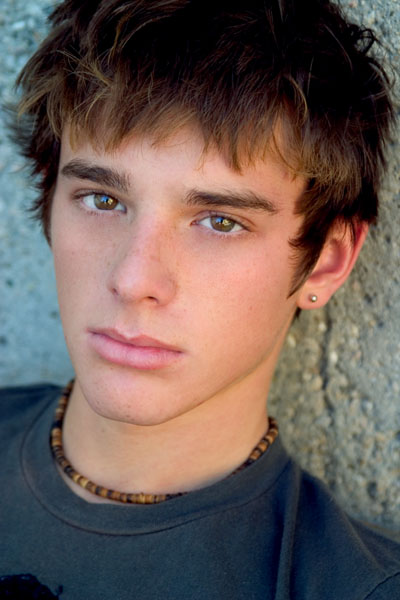
Gender: men